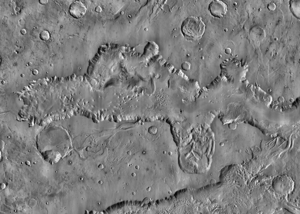
Ganges Chasma est un canyon de la planète Mars, d'une longueur de 584 km ; il est situé par 7,9° S et 311,9° E dans le quadrangle de Coprates, à l'extrémité orientale de Valles Marineris, entre Xanthe Terra, Ophir Planum et Aurorae Planum, débouchant sur Aurorae Chaos.